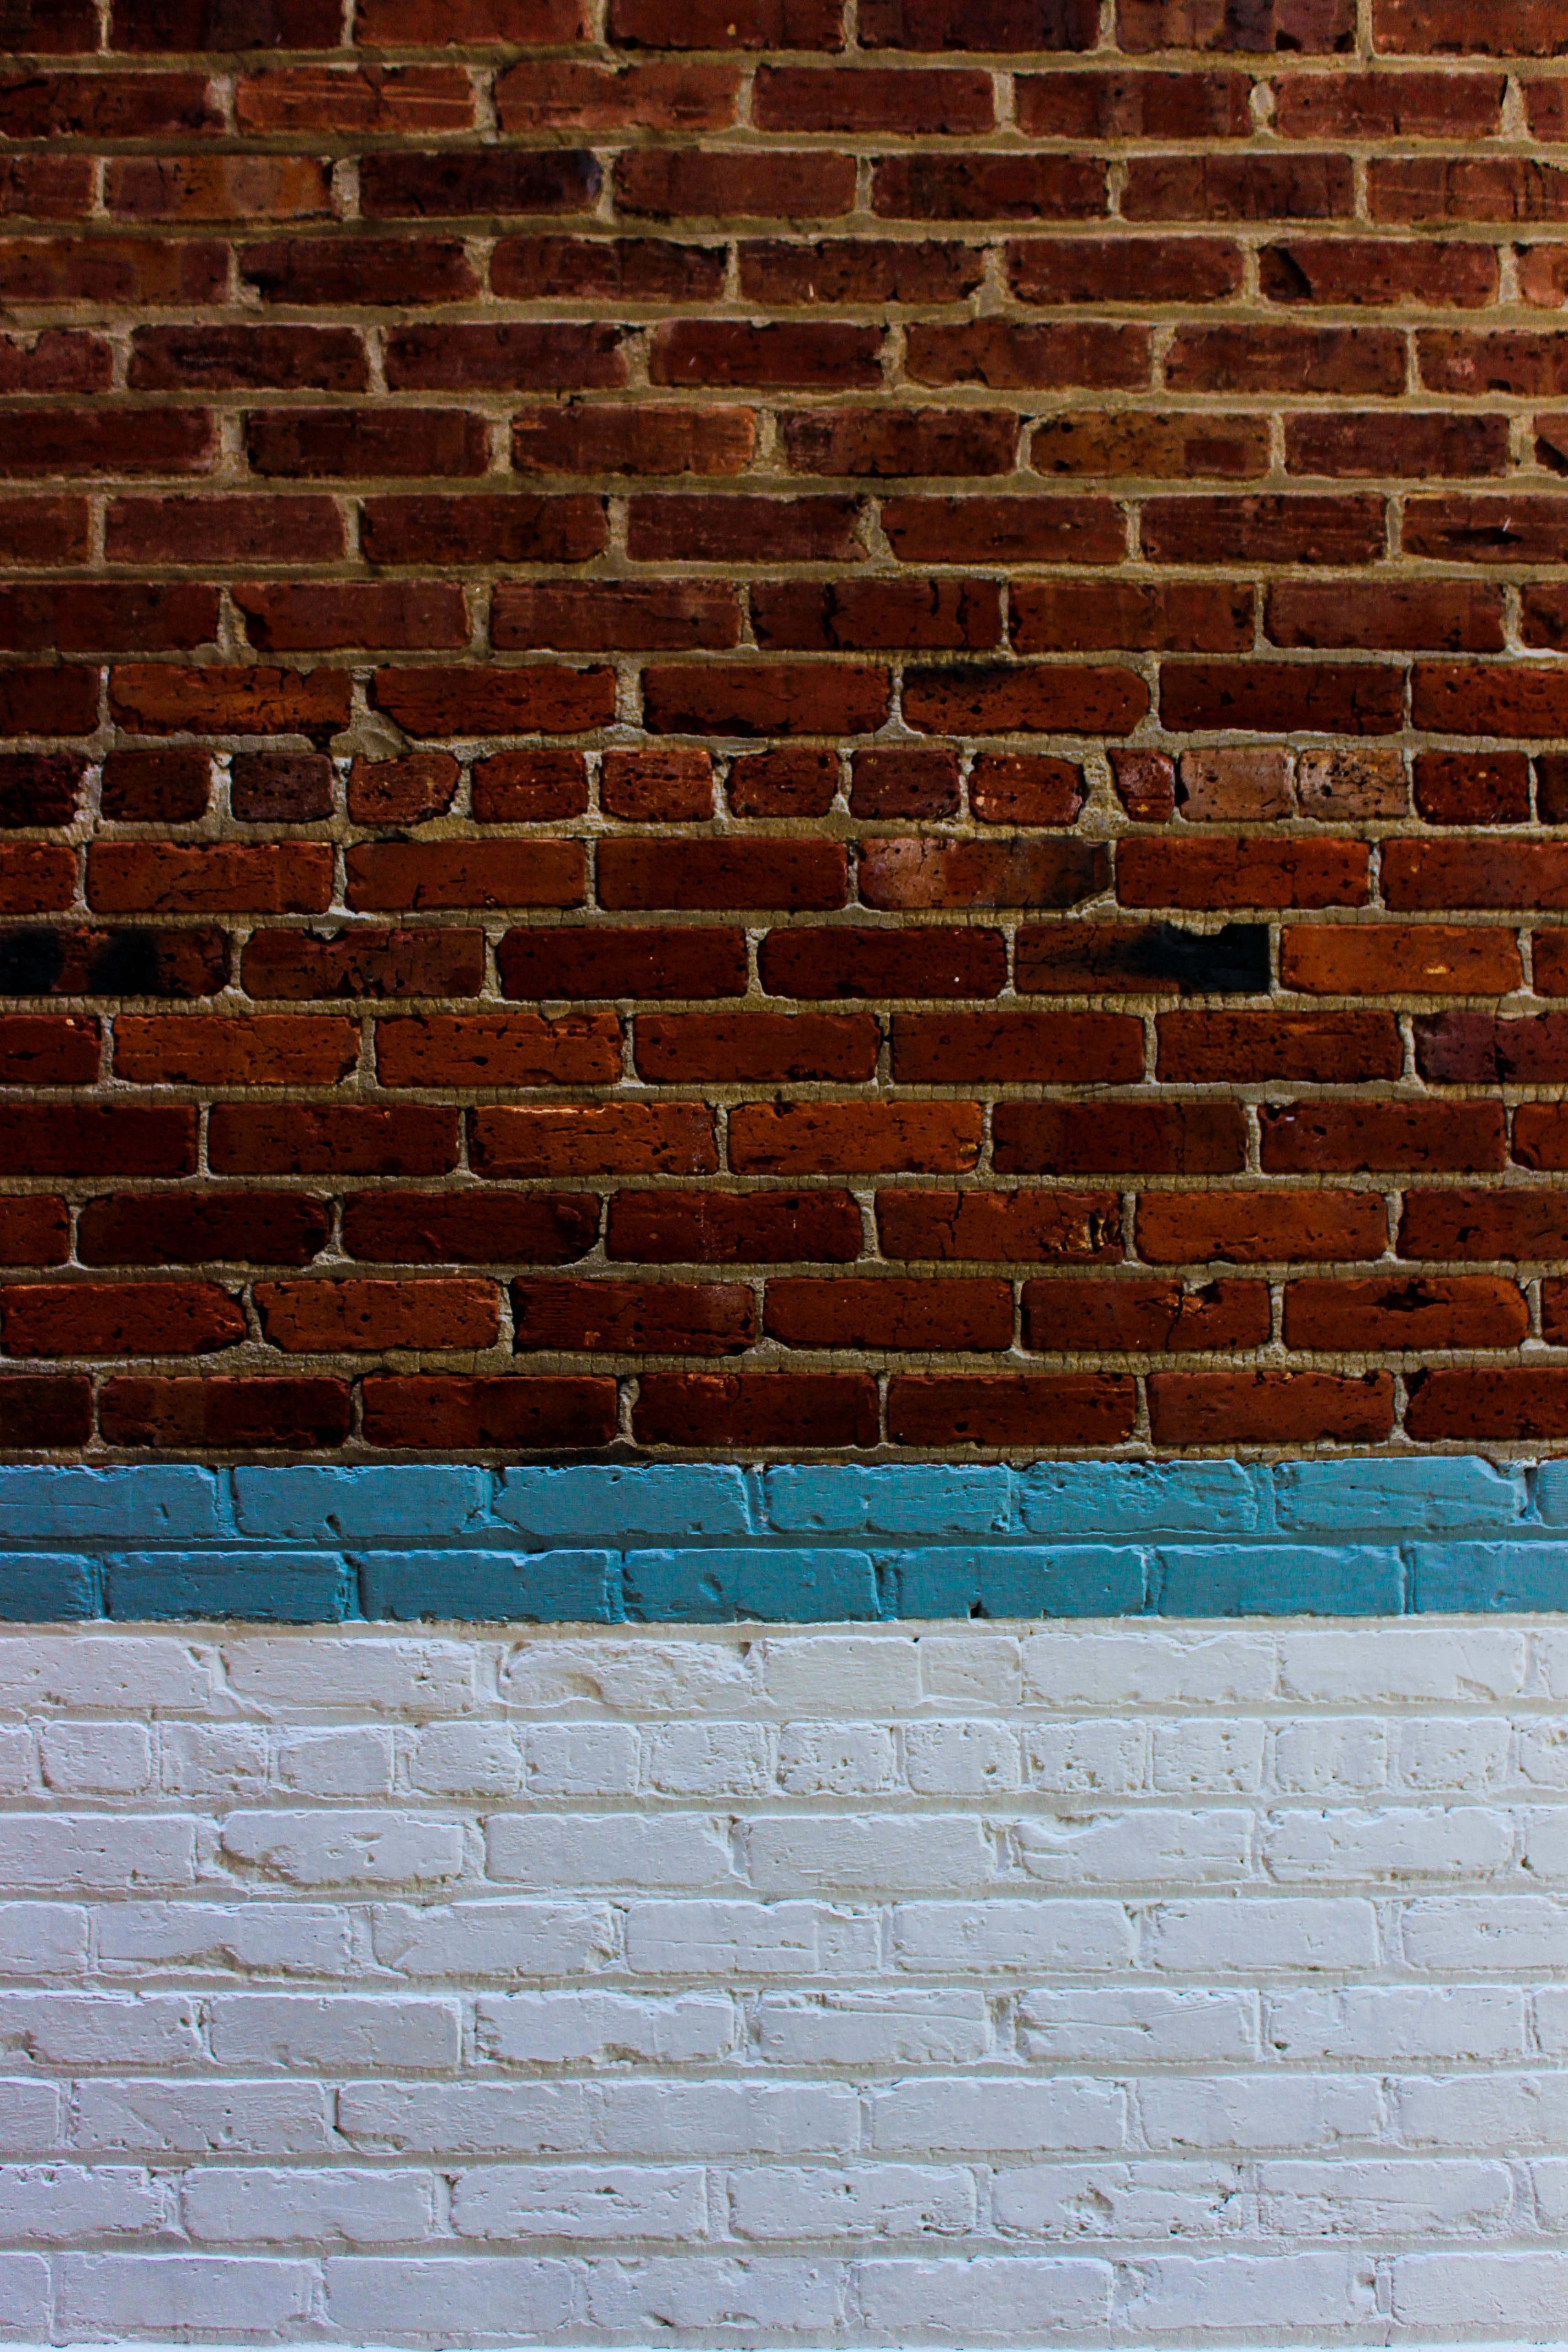
wood, texture, floor, wall, brick, material, brickwork, flooring